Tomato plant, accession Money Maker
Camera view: vertical (180 deg); turntable rotation: 210 degrees
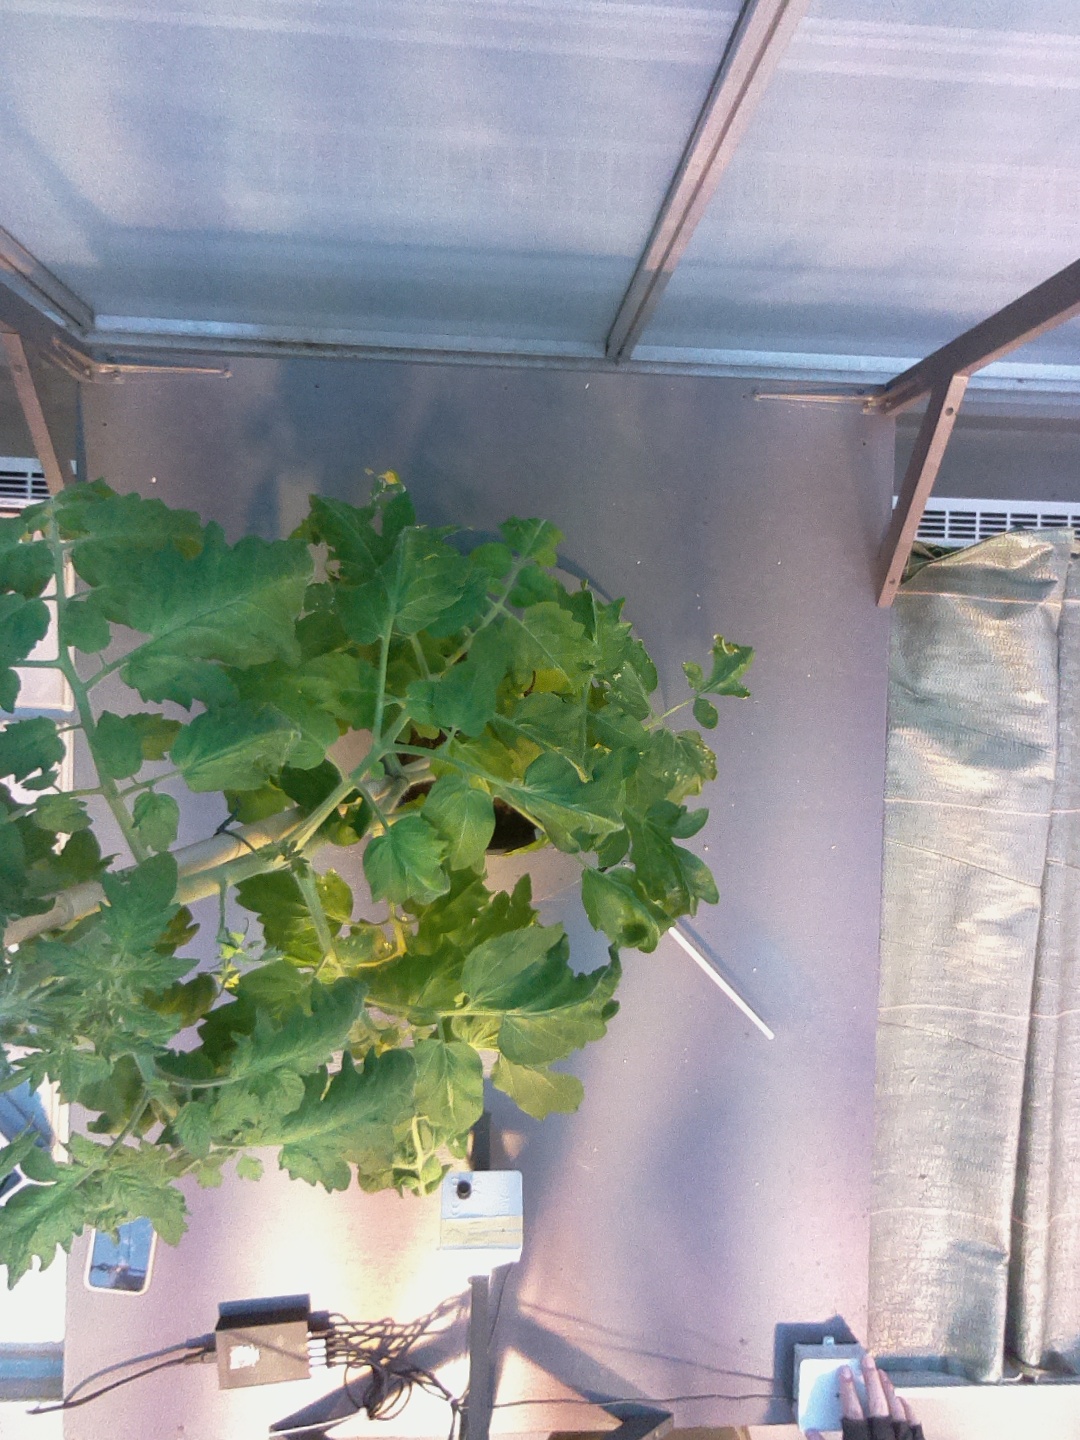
BBCH growth stage 60: First flowers open